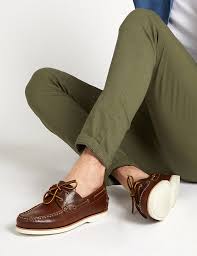
Label: Boat